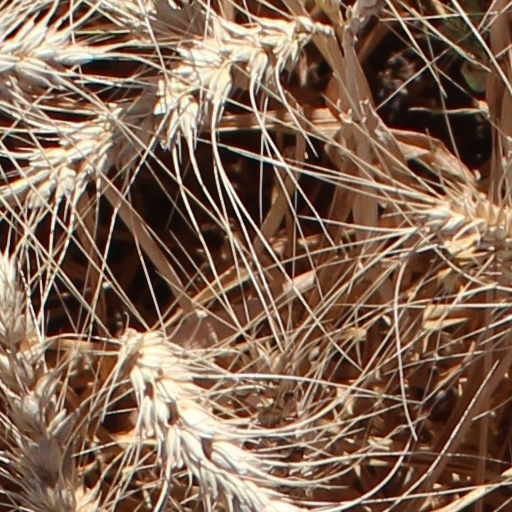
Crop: wheat